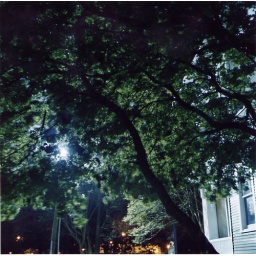
the yellow streetlight in the back stains the bottom of the print yellow. i love it.